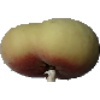
Label: peach_flat